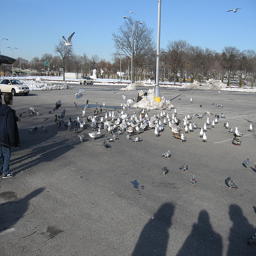
A group of various birds in a parking lot in the winter on a sunny day.
People watching a flock of birds in a parking lot.
a flock of seagulls standing on cement in a parking lot
People watching many birds in a parking lot.
A flock of birds are in a parking lot.